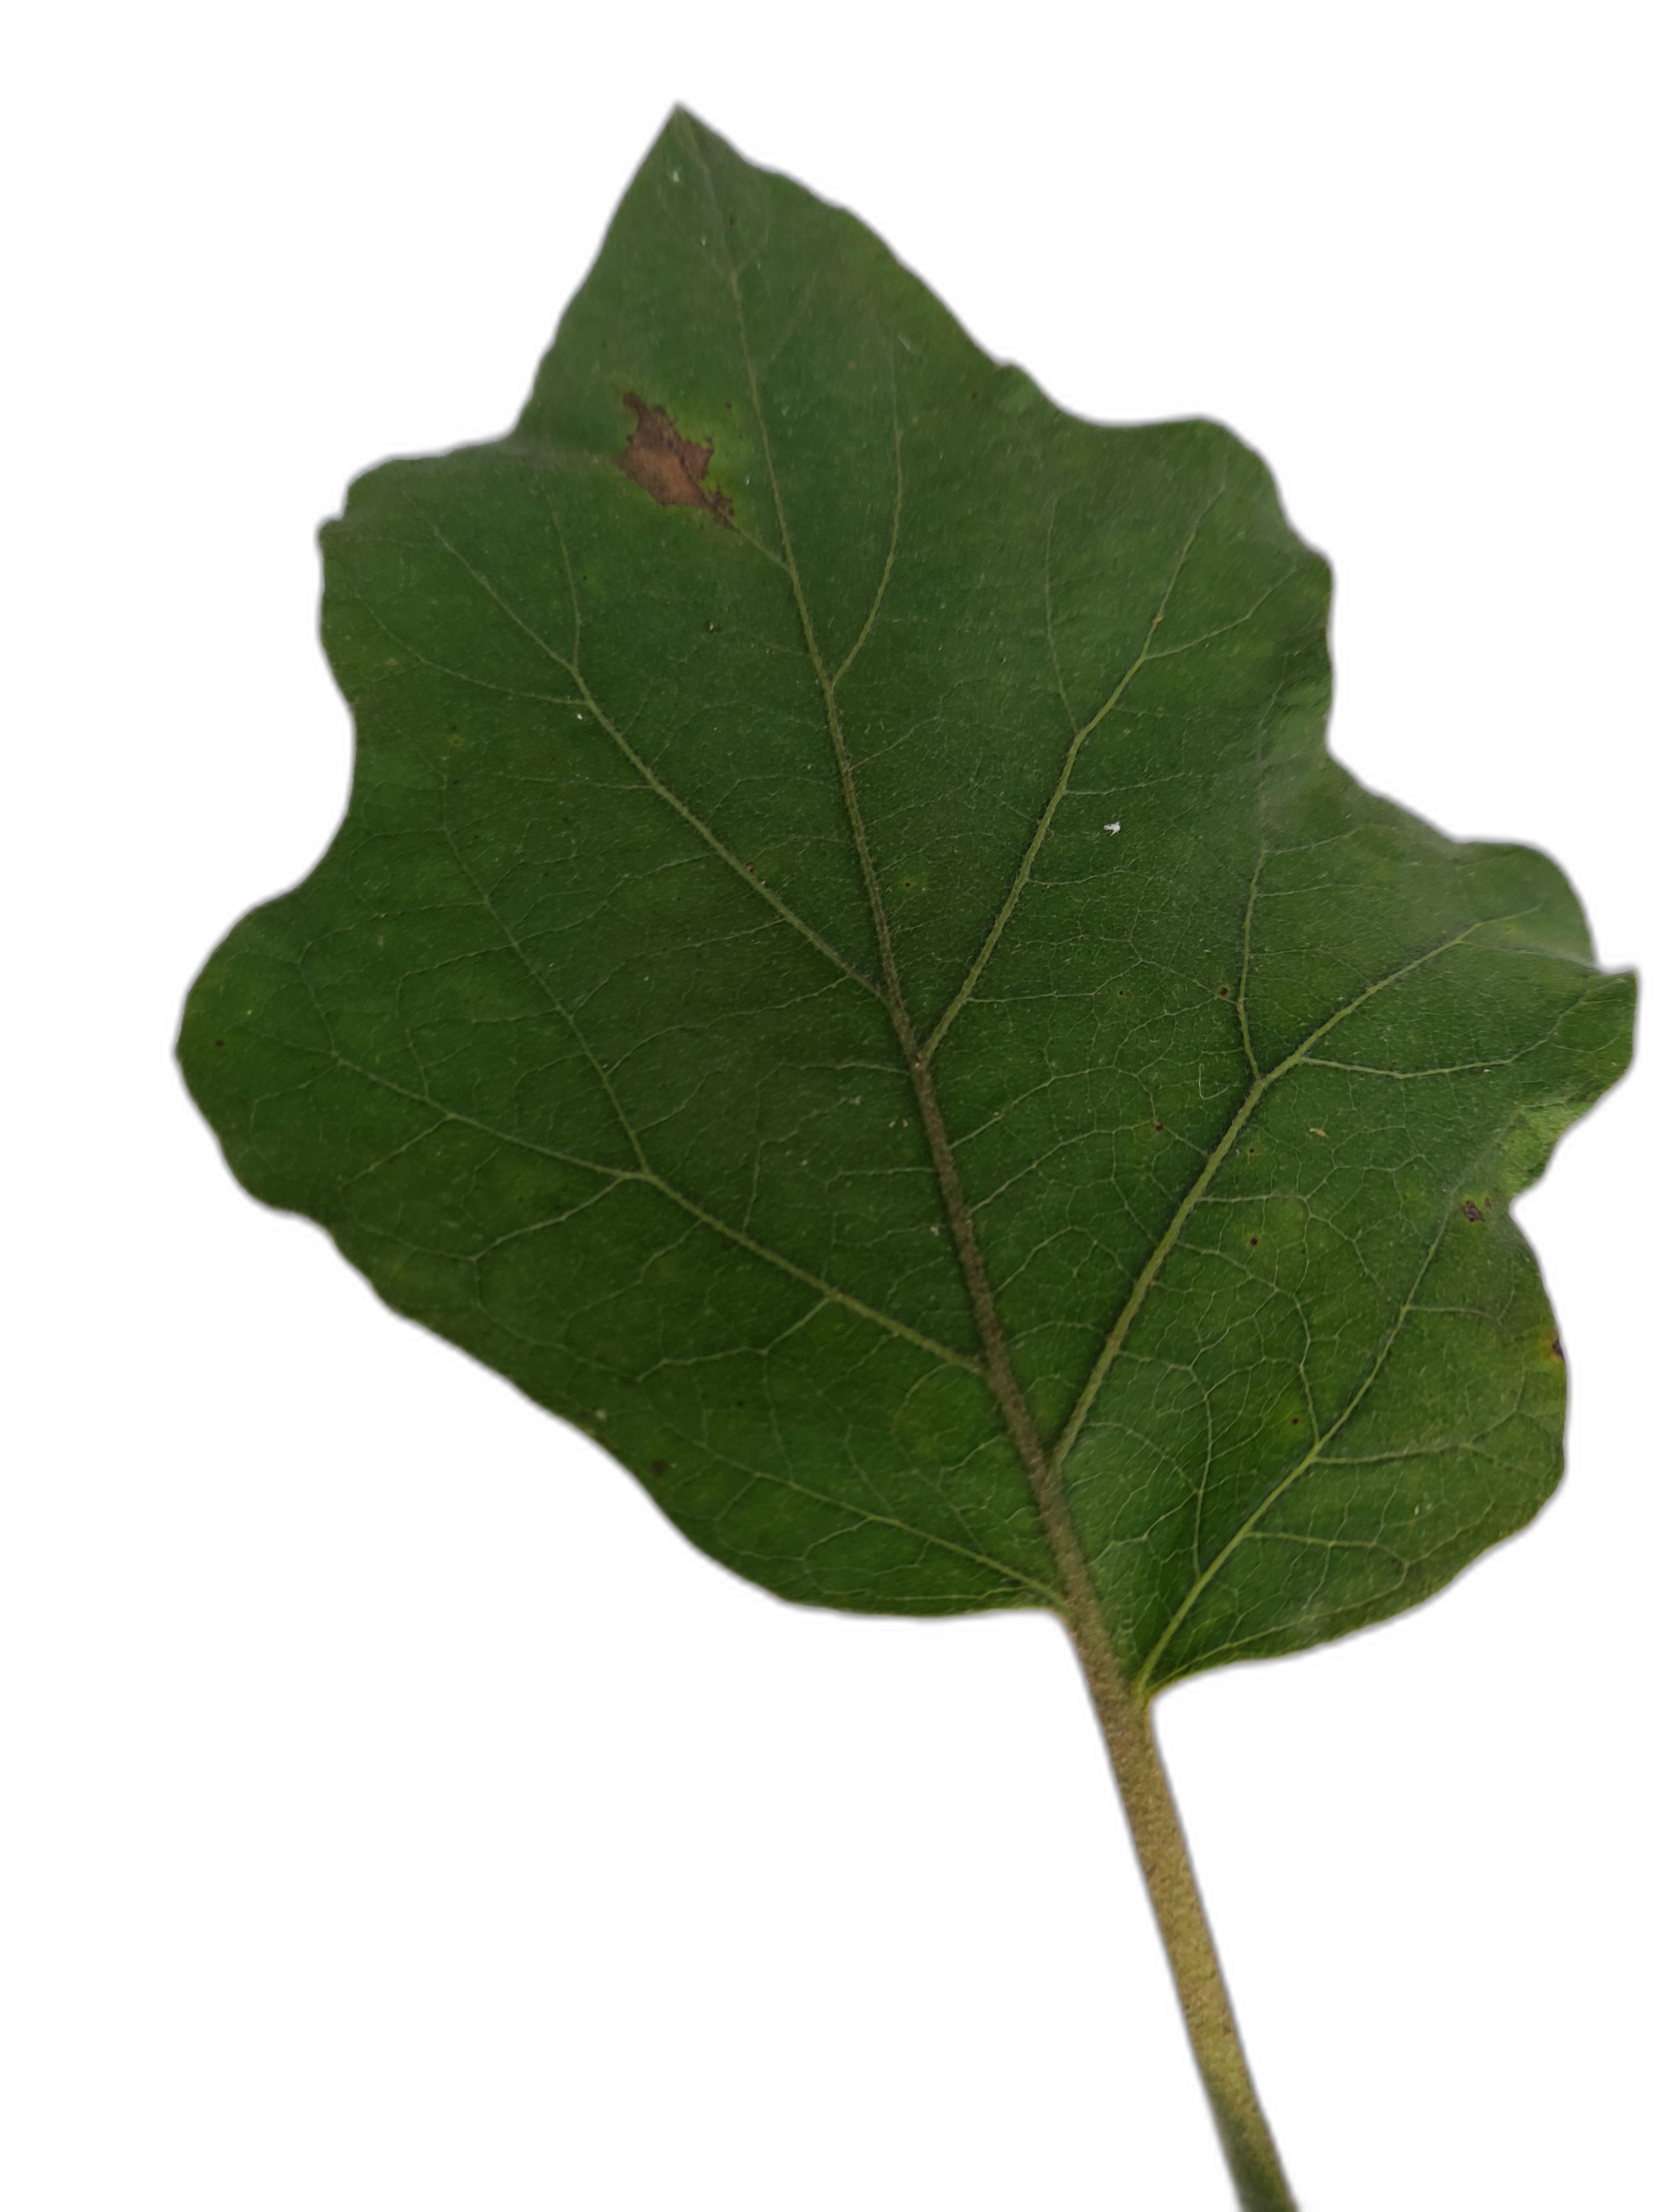
Label: Healthy Leaf